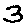
Label: 3